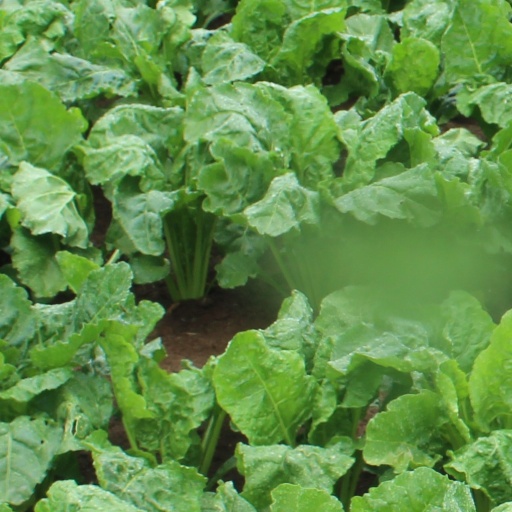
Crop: sugar beet